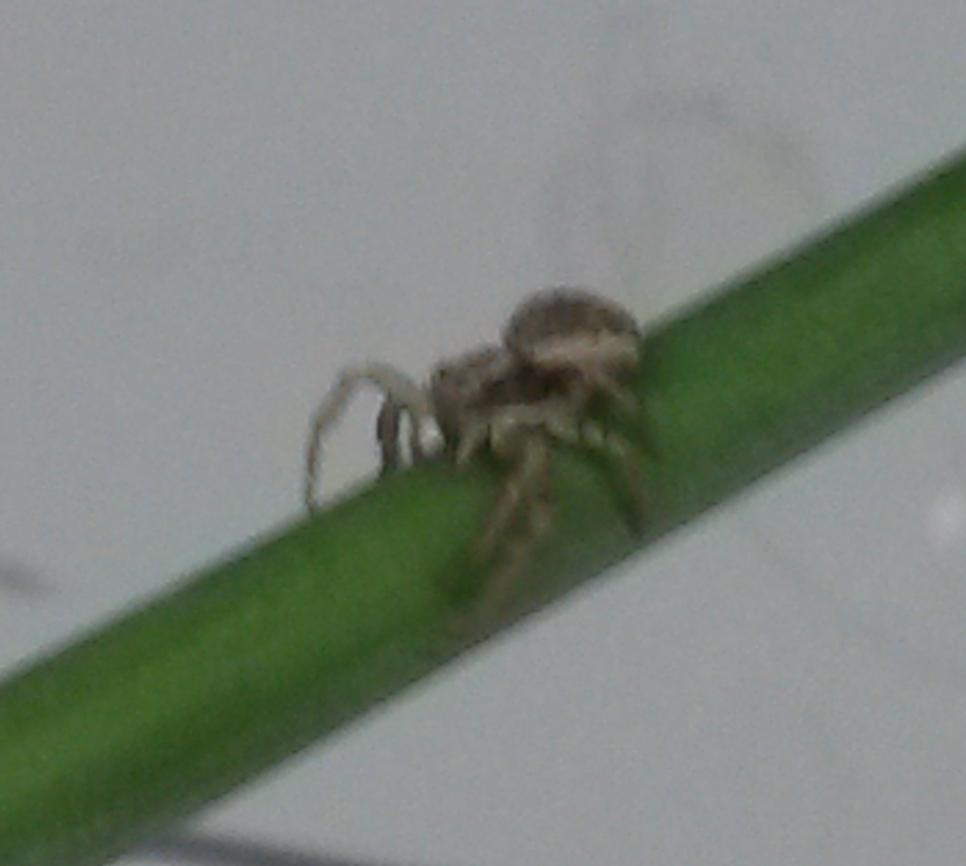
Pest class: predators